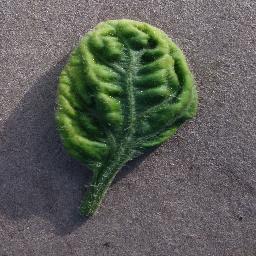
Label: Tomato___Tomato_Yellow_Leaf_Curl_Virus